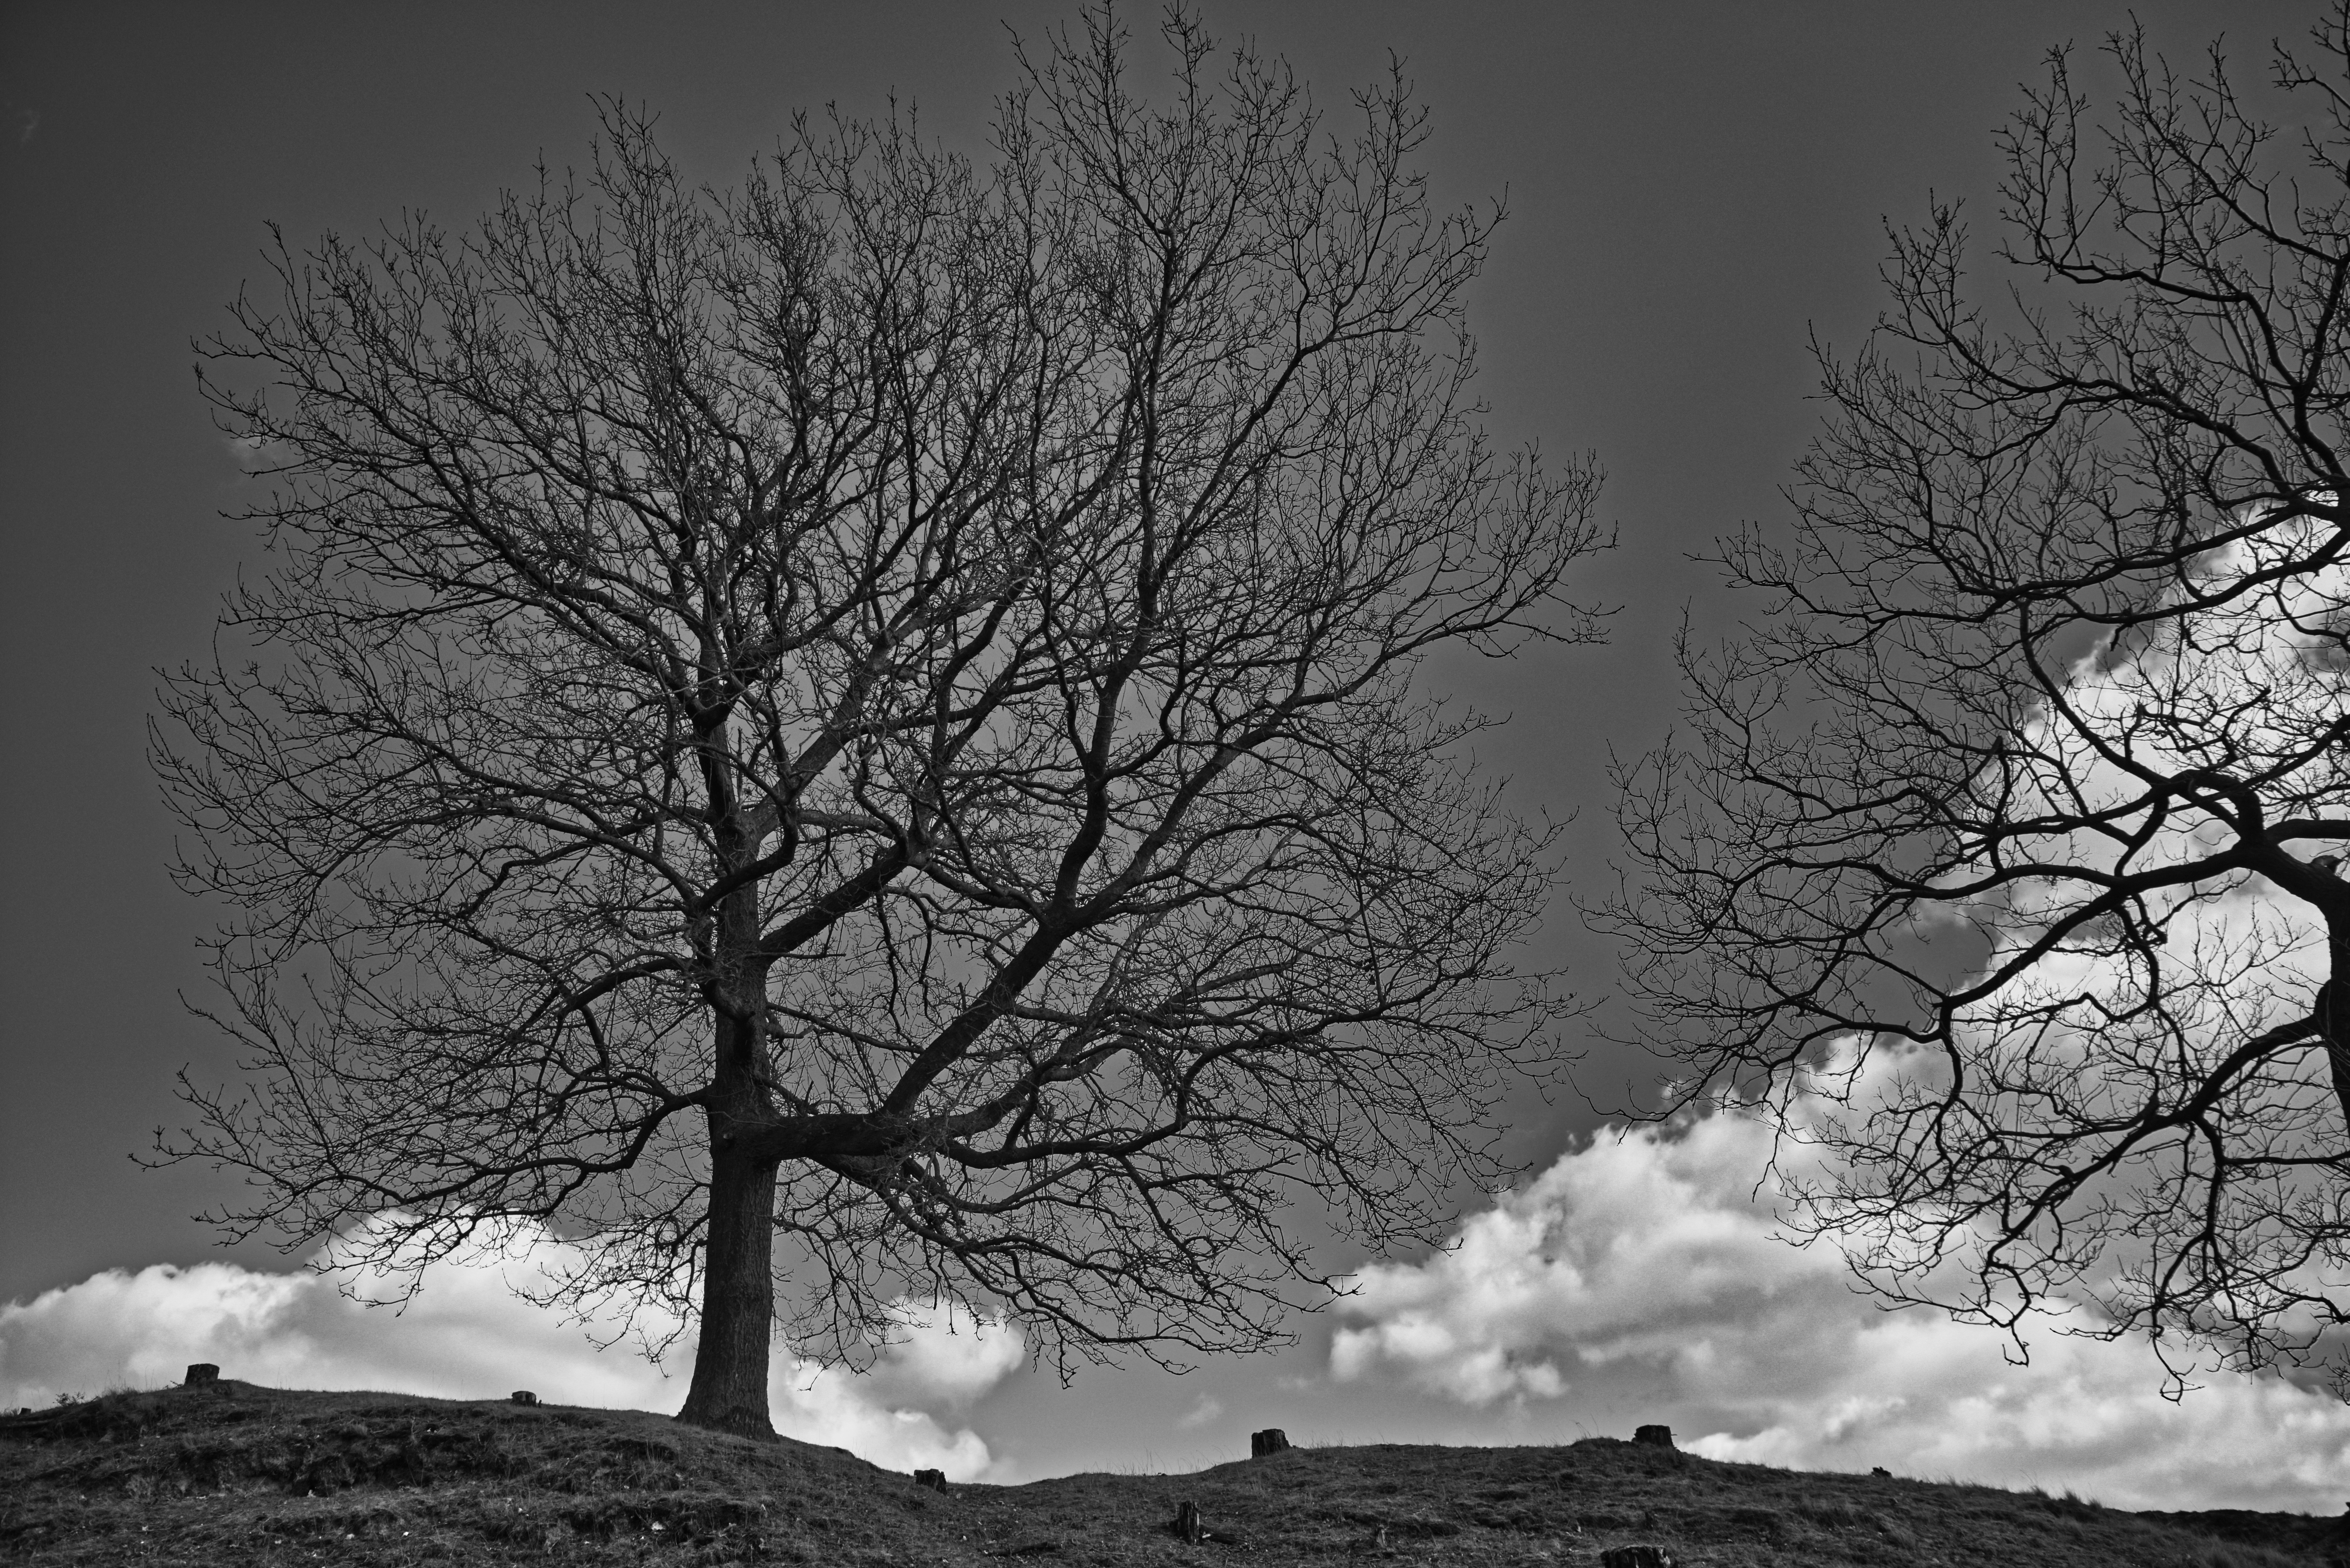
tree, sky, branch, nature, black, monochrome photography, black and white, white, natural landscape, atmospheric phenomenon, atmosphere, monochrome, woody plant, cloud, winter, photography, plant, stock photography, twig, darkness, landscape, trunk, night, horizon, sunlight, evening, freezing, world, space, style, hill, Tints and shades, midnight